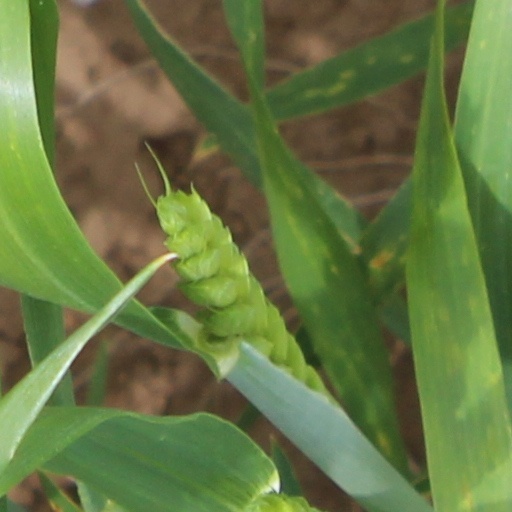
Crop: wheat